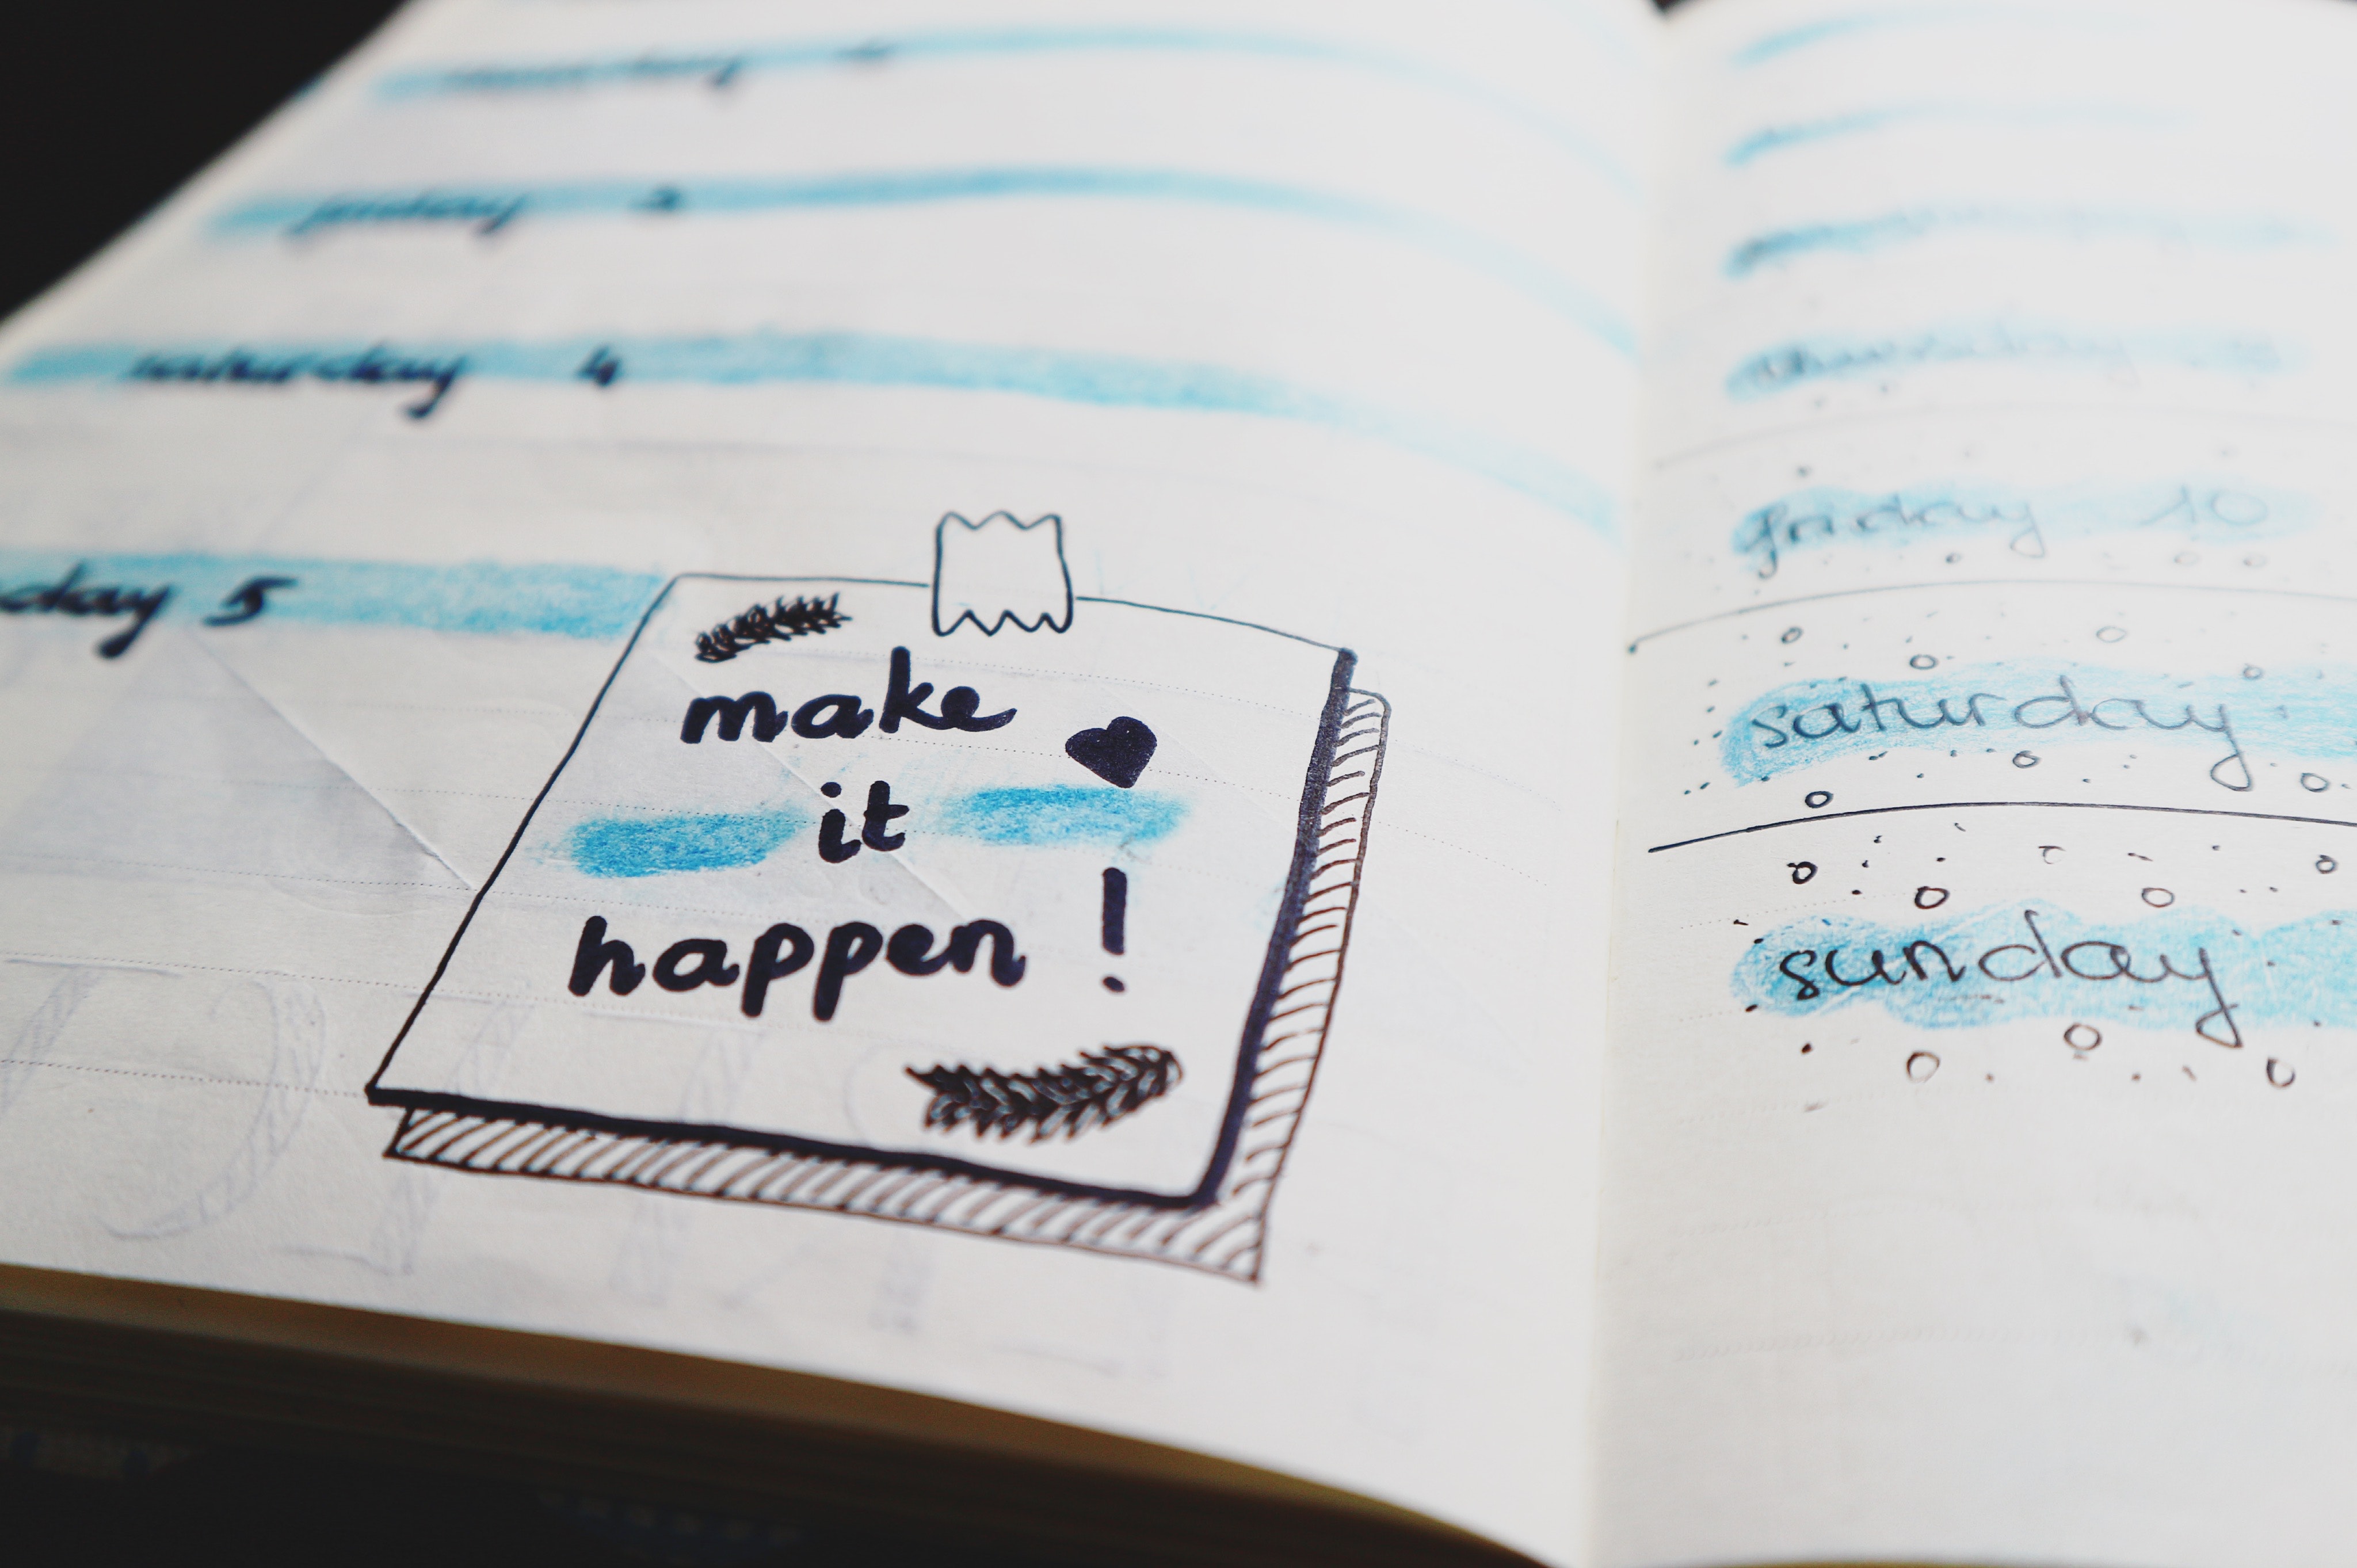
blue, text, font, material, writing, brand, paper